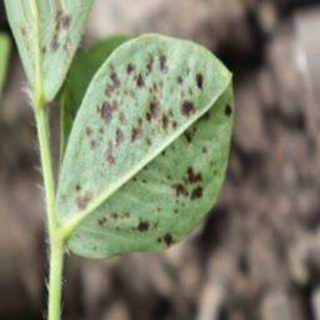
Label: groundnut_rust